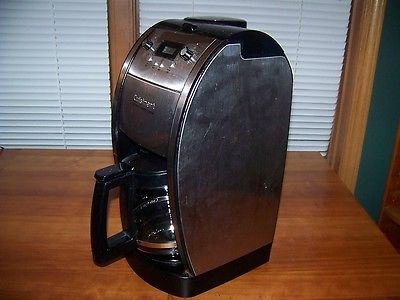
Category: coffee maker